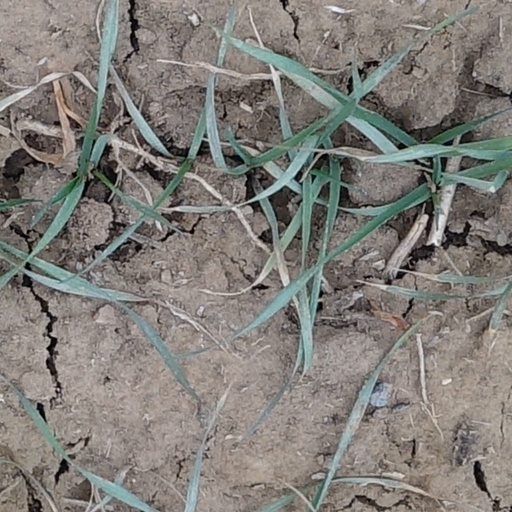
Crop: wheat